Marina State Beach

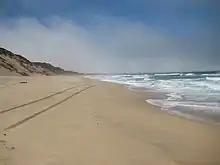
Marina State Beach

The park is popular with hang-gliders, paragliders, and kite flyers. It is also a popular spot from which to watch the sun set. Surfers frequent Marina State Beach due to its reliable waves. The park was established in 1977.